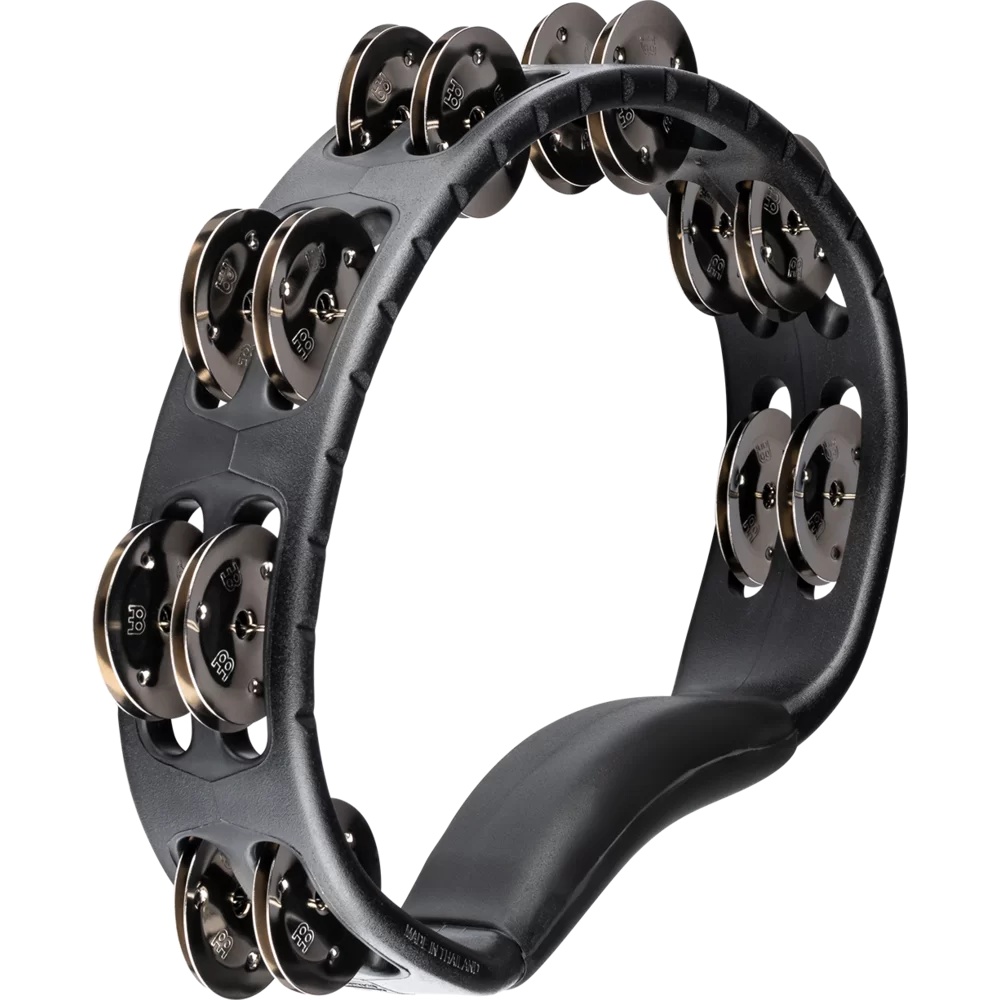
Meinl HTMT1 Headliner Hand Held ABS Tambourine
Ergonomischer Griff für ein angenehmes Spielen Durchdringender Jingle-Sound 14 Paar vernickelte Stahlschellen Rahmen aus ABS-Kunststoff Nieren-Form
Brand: Meinl
Category: Arts & Entertainment > Hobbies & Creative Arts > Musical Instruments > Percussion > Hand Percussion > Tambourines > Handheld Tambourines